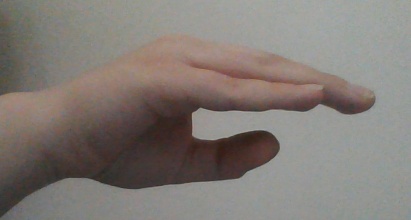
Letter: jeem